George Khutsishvili

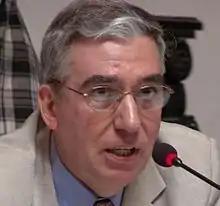
Gorge Kutsishvili

At the end of the 80s, Khutsishvili started researching various methodologies of finding water, biolocation, and bioenergy. His interest in this field was stirred after meeting with the representatives of American dowsers at a Conference in 1989 in the United States. Later, from the beginning of the 1990s, he became a member of the American Society of Dowsers. In 1989, the Institute of Neotic Sciences invited George Khutsishvili to conduct research and awarded him a membership for one year (1990-1991).